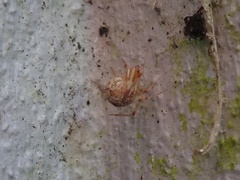
Species: Parasteatoda_tepidariorum